Hwanung

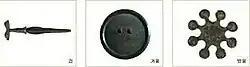
The "Three Heavenly Seals" ("Heavenly Talisman Seals") given to Hwanung in the shapes of a sword, mirror, and drum.

Hwanung (Korean for the "Supreme Divine Regent") is an important figure in the mythological origins of Korea. He plays a central role in the story of Dangun Wanggeom (단군왕검/), the legendary founder of Gojoseon, the first kingdom of Korea. Hwanung is the son of Hwanin (환인), the "Lord of Heaven". Along with his ministers of clouds, rain, and wind, he instituted laws and moral codes and taught the humans various arts, medicine, and agriculture.